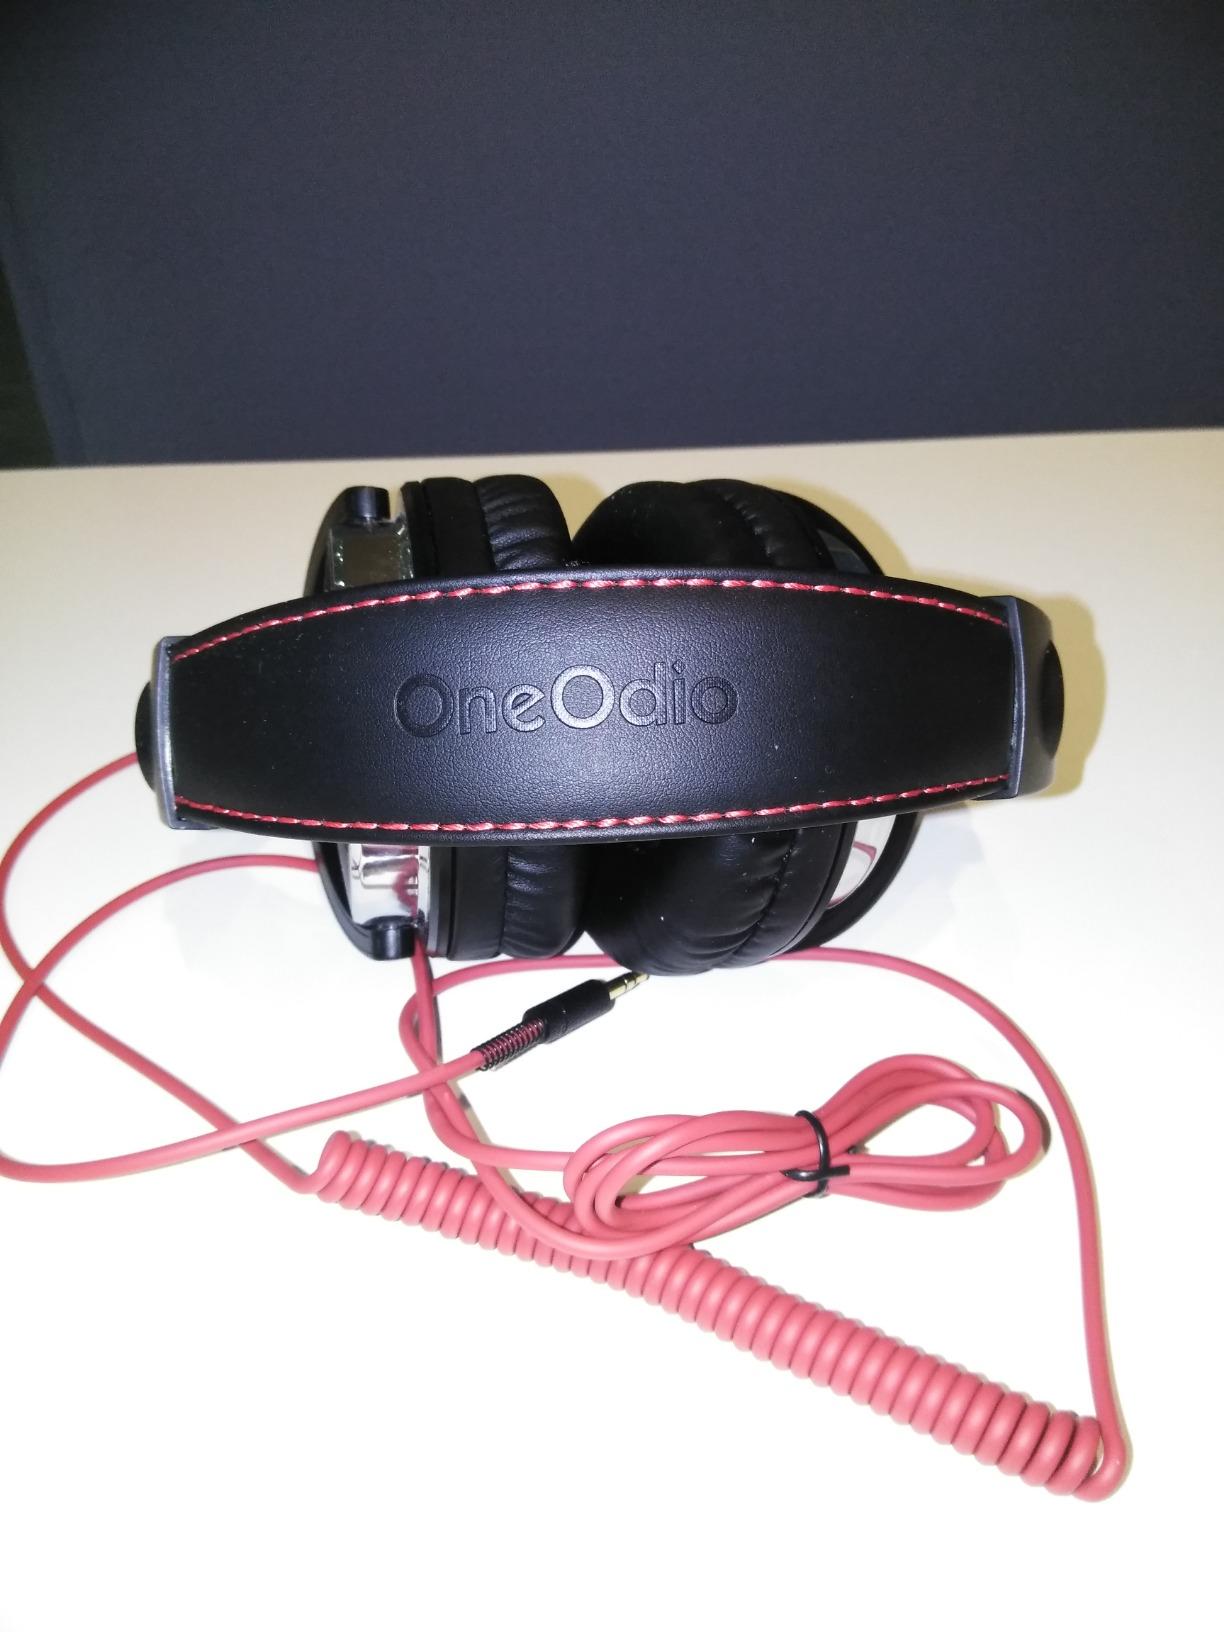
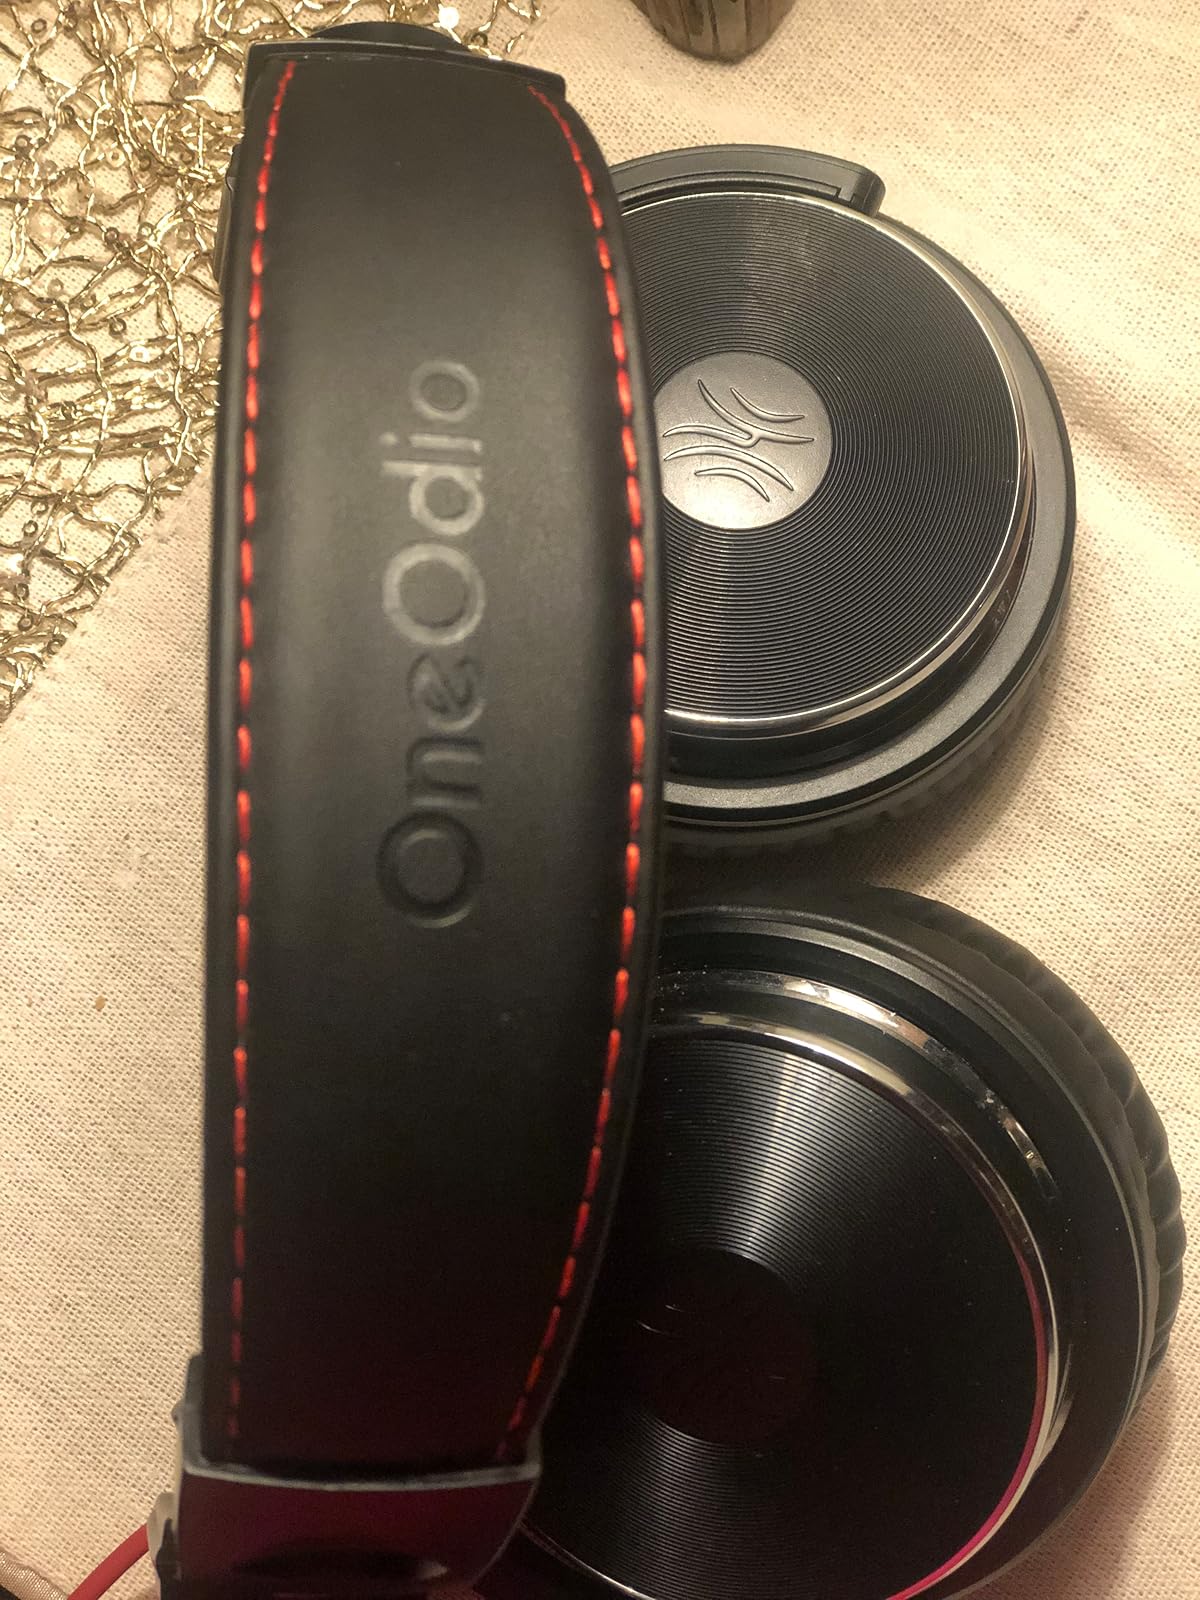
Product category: headphones
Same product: yes